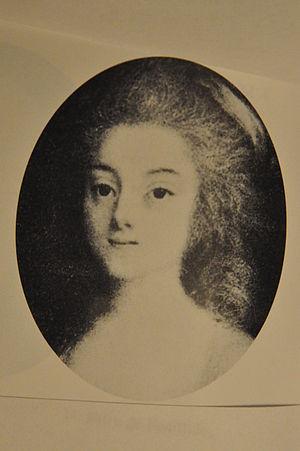
Eliza Hancock, devenue Eliza de Feuillide après son premier mariage, puis Eliza Austen après son second mariage, née le 22 décembre 1761 à Calcutta et morte le 25 avril 1813, est la cousine germaine de la romancière anglaise Jane Austen.
The Three Sisters est une nouvelle écrite en 1792 par Jane Austen, sous forme épistolaire. Cette courte œuvre de jeunesse est cependant annonciatrice de nombreux éléments qui se retrouvent dans les grands romans de Jane Austen : ironie, thèmes du mariage d'intérêt, des représentations théâtrales privées...
Jean-François Capot de Feuillide, est un gentilhomme de la province d'Armagnac. Il est le premier époux d'Eliza Hancock, cousine germaine de la femme de lettres anglaise Jane Austen.
Amour et Amitié est une œuvre écrite sous forme épistolaire et datée de 1790. Elle fait partie des Juvenilia, les œuvres de jeunesse de l'écrivain anglais Jane Austen.
L'univers romanesque de Jane Austen comporte des aspects historiques, géographiques et sociologiques spécifiques à l'époque et aux régions d'Angleterre où se déroule l'action de ses romans.